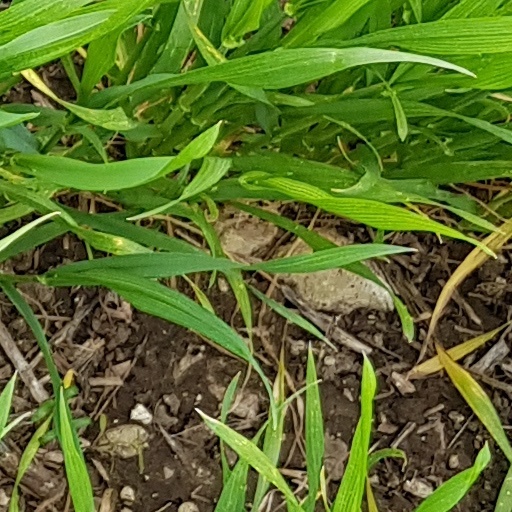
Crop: wheat